Ellen Webster

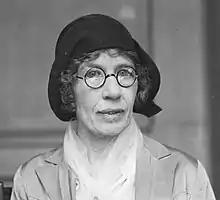
Ellen Webster in 1934

Born in Tenterfield in New South Wales to Irish immigrant parents (she was the sixth child of hawker Phillip Callachor and his wife Mary Fitzgerald), she was raised on the family property and educated at home. She later claimed to have studied medicine at the University of Sydney, but this was never proved. By 1920 she was living in Randwick, and she was married on 26 July 1921 to William Maule McDowell Webster at St Patrick's Catholic Church in Sydney. After their marriage, the Websters moved to a farming property at Arcot near Forbes.